New Meadows, Idaho

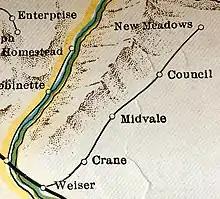
Pacific and Idaho Northern Railroad in 1930

Prior to the establishment of Adams County in 1911, Meadows was in Washington County; "The Meadows Eagle" newspaper served the community, and C. A. Hackney was the publisher.